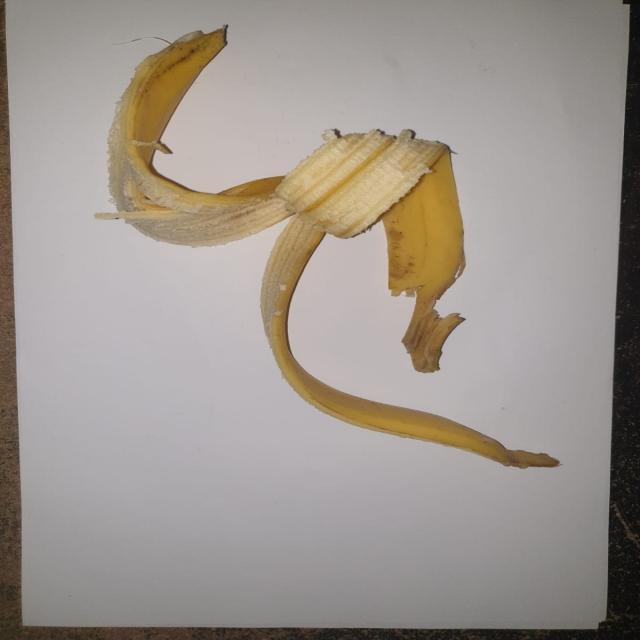
Label: bananas